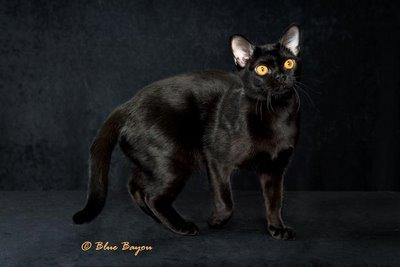
Breed: Bombay